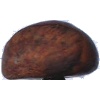
Label: Chestnut 1